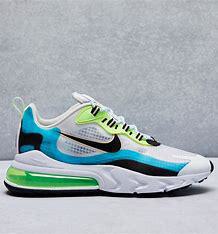
Brand: Nike
Model: Air Max 270 React